Robert Sobel

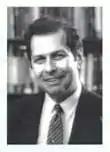
Sobel in a promotional photo for his publisher

Robert Sobel (February 19, 1931 – June 2, 1999) was an American professor of history at Hofstra University and a well-known and prolific writer of business histories.